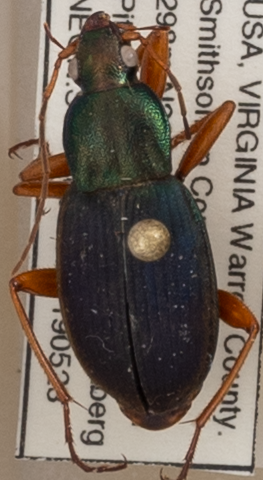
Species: Chlaenius aestivus
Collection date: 2019-05-23
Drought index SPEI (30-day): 0.522
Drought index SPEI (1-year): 2.09
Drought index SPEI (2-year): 2.09